The Simpsons season 20

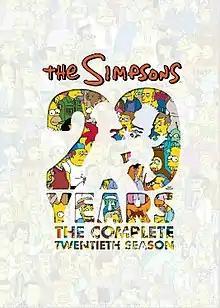
DVD cover

The twentieth season of the American animated sitcom "The Simpsons" aired on Fox between September 28, 2008 and May 17, 2009. The season was produced by Gracie Films and 20th Century Fox Television. The showrunner for the season was Al Jean. With this season, the show tied "Gunsmoke" as the longest-running American primetime television series in terms of total number of seasons. The season was released on Blu-ray on January 12, 2010, making this the first season to be released on Blu-ray as well as the only one to contain both and high-definition episodes. It was released on DVD in Region 1 on January 12, 2010, and in Region 4 on January 20, 2010. The season was only released on DVD in Region 2 on September 17, 2010, in a few areas.